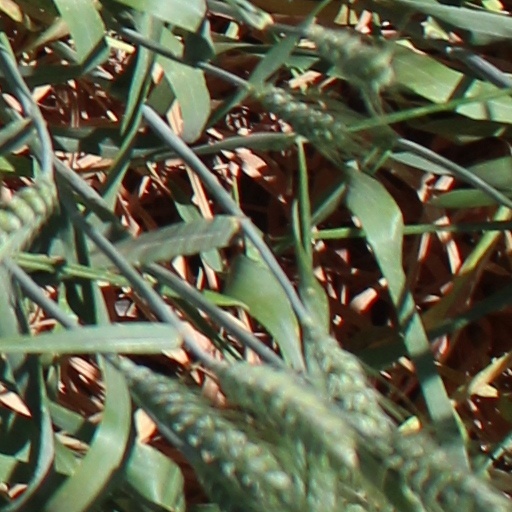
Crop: wheat